London Buses route SL7

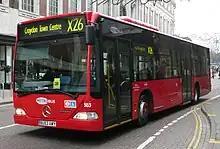
Metrobus Mercedes-Benz O530 Citaro on route X26 in Kingston upon Thames in December 2008

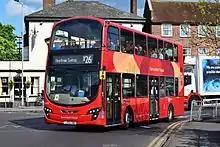
London General Wright Eclipse Gemini 2 bodied Volvo B9TL in the livery of East London Transit in New Malden in April 2017

Route X26 has its origins in Green Line Coaches route 725, which started in the 1950s and ran from Gravesend and Dartford through Sidcup, Bromley, Croydon, Sutton and Kingston to Staines and Windsor. In the late 1970s, route 726 was introduced as a variant, from Gravesend to Windsor via Heathrow Airport and Slough instead of Staines.